Phil Jones (footballer, born 1992)

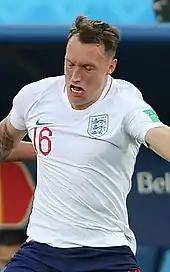
Jones playing for England at the 2018 FIFA World Cup

Jones made his debut for the England under-19 team in the 3–1 win over Turkey on 17 November 2009. He appeared a further three times for the under-19s. On 4 August 2010, Jones was called up to the England under-21 squad. On 10 August, Jones won his first under-21 cap, starting for England against Uzbekistan. He was substituted in the 46th minute and was replaced by Liverpool's Martin Kelly. He was selected for the 2011 UEFA European Under-21 Championship in Denmark and was made captain by manager Stuart Pearce for the final group stage match against the Czech Republic.